White House china

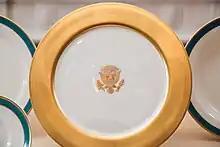
Obama state china service

The 3,520-piece Obama state china service was introduced on April 27, 2015, the day before it was to be used for the first time at the April 28 state dinner for Japanese Prime Minister Shinzo Abe. The rim of most pieces is decorated with textured gold. Inside the rim is a band in "Kailua Blue", a bright blue color inspired by the hue of the sea in President Barack Obama's birth state of Hawaii. A delicate inner line of gold completes the decoration. Dinner and serving plates are simpler in design. Each dinner plate has a simple, narrow band of gold on the edge and a broad, undecorated bas-relief pinwheels and fronds on the rim. The bas-relief design was taken from an Empire style china service purchased by then-Secretary of State James Madison in 1806. The bas-relief element, Andrew Pickard Morgan of Pickard China says, is unique to White House china. The service plates feature a broad, textured rim of gold, and the presidential coat of arms in gold in the center.